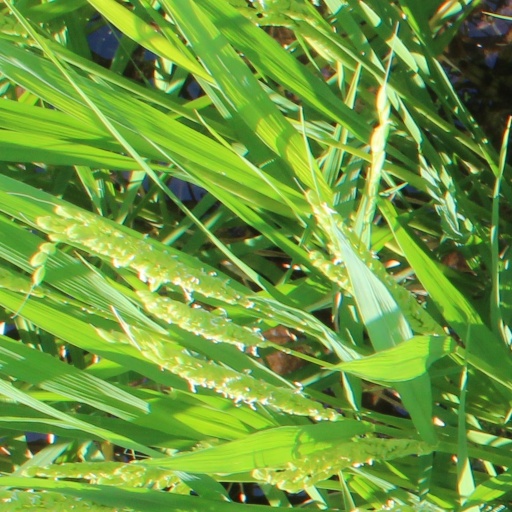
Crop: rice